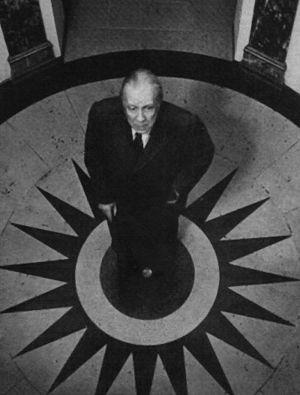
Jorge Luis Borges est un écrivain argentin né le 24 août 1899 à Buenos Aires et mort à Genève le 14 juin 1986. Ses œuvres dans les domaines de l’essai et de la nouvelle sont considérées comme des classiques de la littérature du XXᵉ siècle.
Franco Maria Ricci est un éditeur, graphiste, bibliophile et collectionneur italien.
La Bibliothèque de Babel est une collection de littérature fantastique créée en 1977. Le directeur de cette collection est Borges : il rassembla une trentaine de livres qu'il appréciait particulièrement. C'est l'éditeur Franco Maria Ricci qui eut l'idée de cette collection. C'est la seule collection littéraire dirigée par Borges.